The Death and Life of Otto Bloom

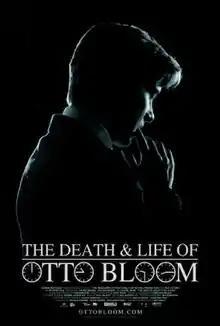
Theatrical film poster

The Death and Life of Otto Bloom is a 2016 Australian mockumentary drama film written and directed by Cris Jones, starring Xavier Samuel, Rachel Ward and Matilda Brown. The film is produced by Alicia Brown, Mish Armstrong and Melanie Coombs.